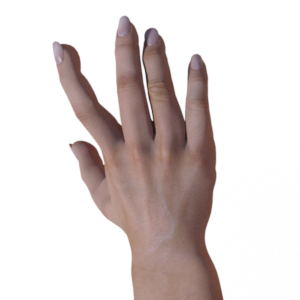
Label: paper